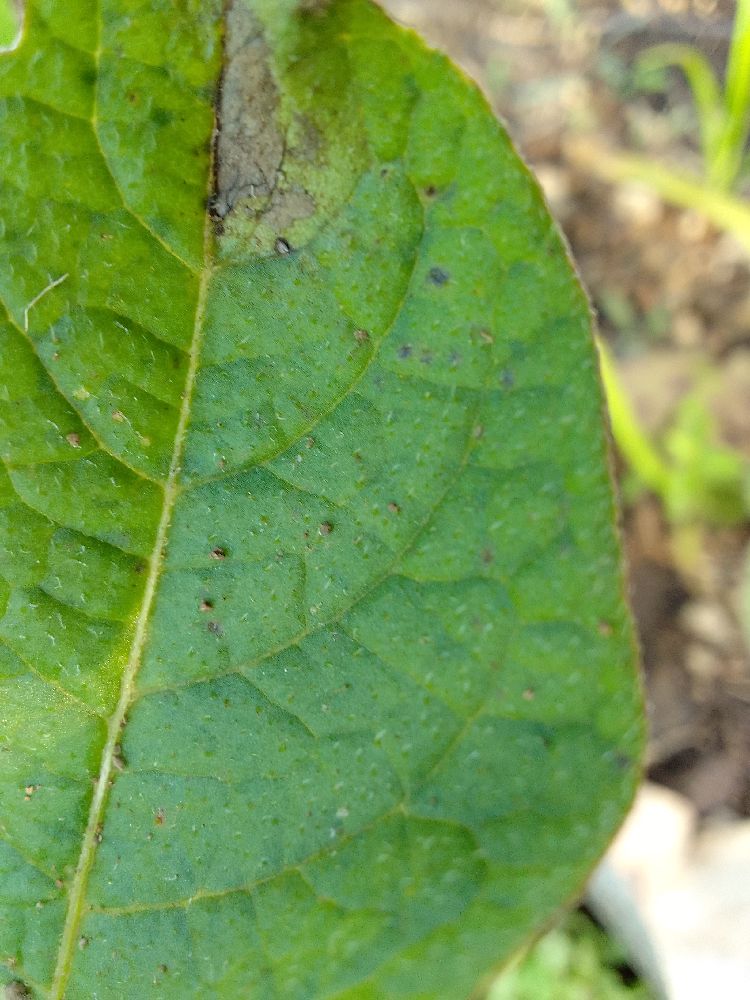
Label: Late blight